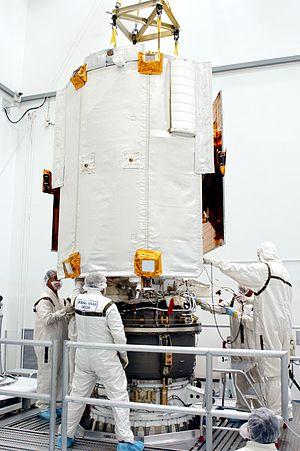
La sonde MESSENGER en cours d'assemblage sur son lanceur Delta II. La photo montre le pare-soleil en fibre de céramique destinée à protéger la sonde de la chaleur lorsque celle-ci sera à proximité du Soleil et durant sa mission en orbite autour de Mercure. La protubérance rectangulaire en haut à gauche est une des deux antennes grand gain à balayage électronique, le cylindre en saillie en haut au milieu est une des antennes à faible gain et les quatre fenêtres entourés d'isolant doré situés aux coins sont les capteurs de 4 des 6 senseurs solaires de la sonde.
MESSENGER est une mission d’étude de la planète Mercure de l’agence spatiale américaine NASA. La sonde spatiale, lancée en 2004, se place en orbite autour de la planète le 18 mars 2011. L’objectif de la mission est d’effectuer une cartographie complète de la planète, d’étudier la composition chimique de sa surface et de son exosphère, son histoire géologique, sa magnétosphère, la taille et les caractéristiques de son noyau, ainsi que l’origine de son champ magnétique. Mercure, planète la plus proche du Soleil, est quasiment inexplorée : MESSENGER n’a été précédée que par la sonde Mariner 10, qui a survolé la planète à trois reprises en 1974 et 1975. Les données que la mission a collectées doivent contribuer à affiner la connaissance des mécanismes de formation et d’évolution du Système solaire.